Volodymyr Butkevych

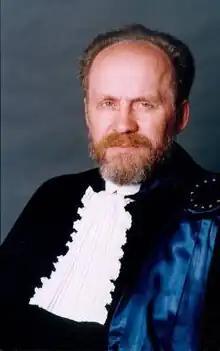

Volodymyr Hryhorovych Butkevych (Boutkevich) (born August 2, 1946) is a Ukrainian scholar and human rights lawyer. From 1996 until 2008 he was the Ukrainian judge at the European Court of Human Rights.